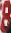
Number: 8